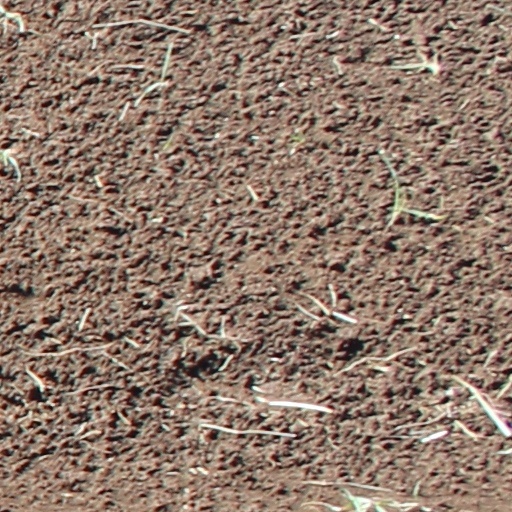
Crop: wheat